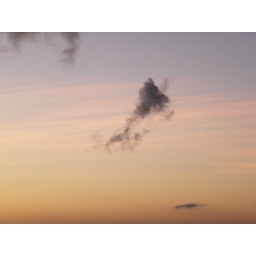
small cloud with fine structure visible in the pink clouds beyond